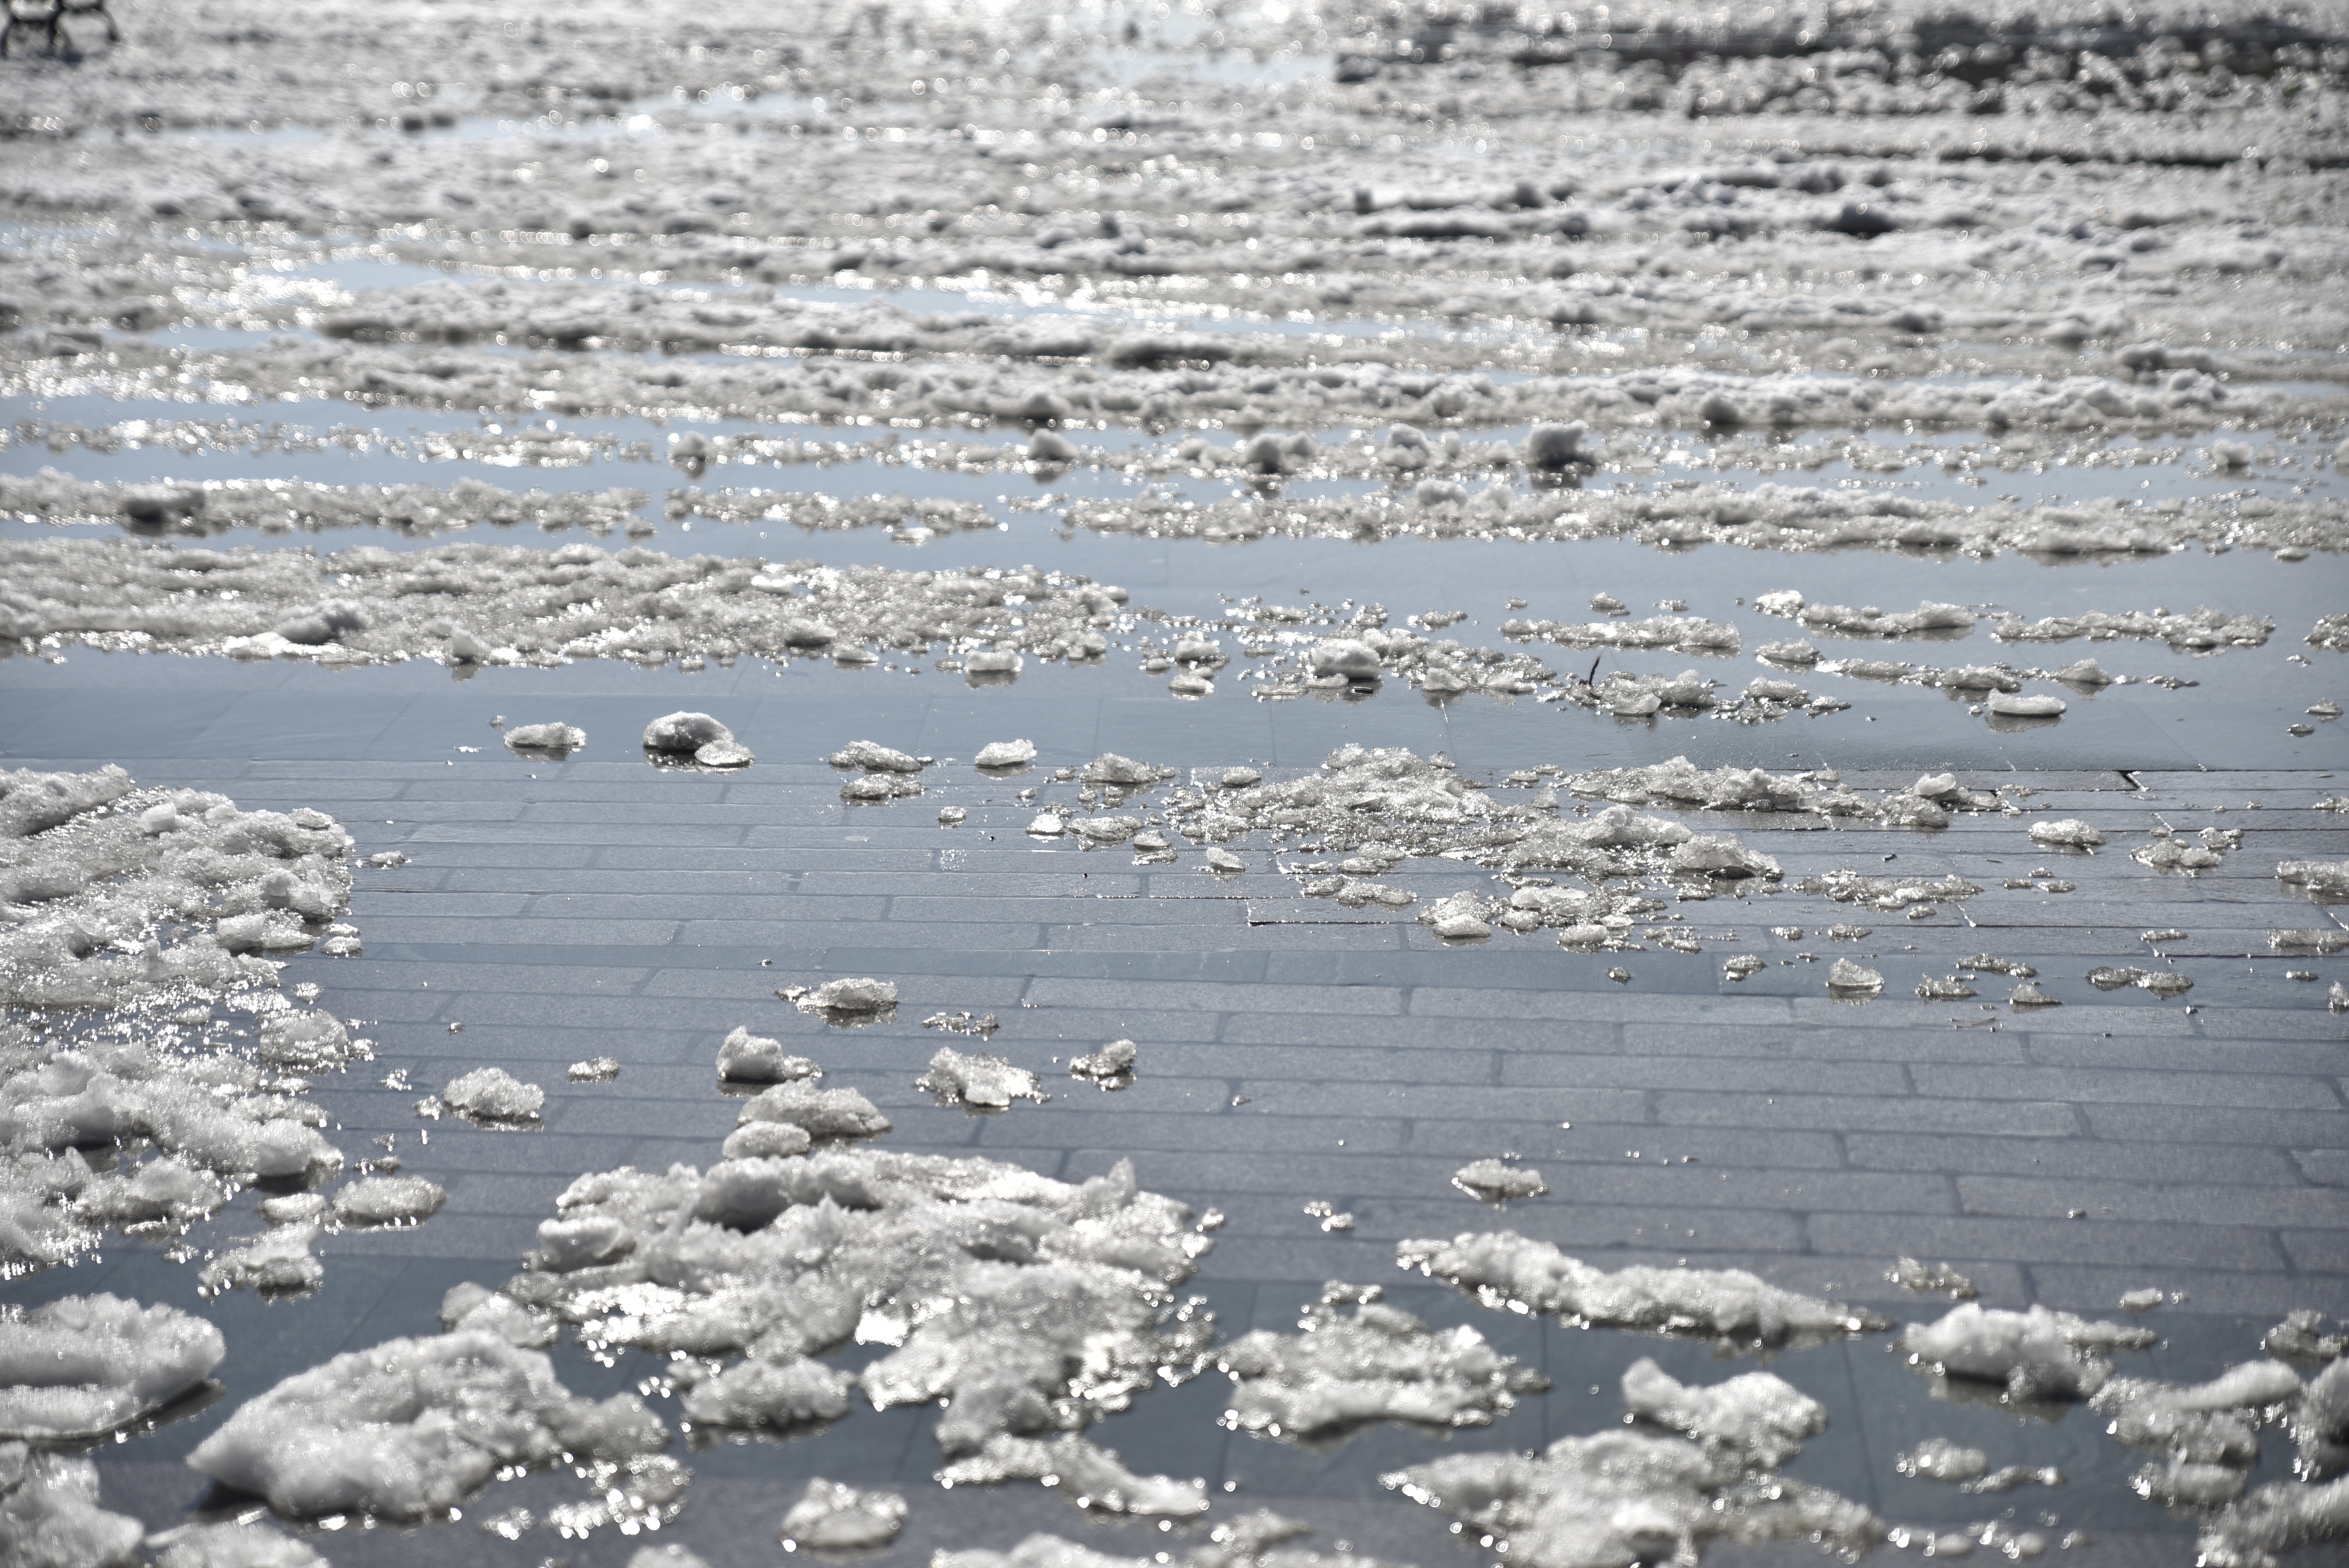
sea, water, sand, snow, winter, street, shore, wave, frost, ice, reflection, weather, arctic, season, tundra, freezing, mudflat